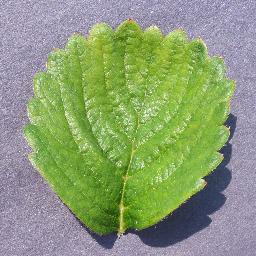
Label: Strawberry___healthy